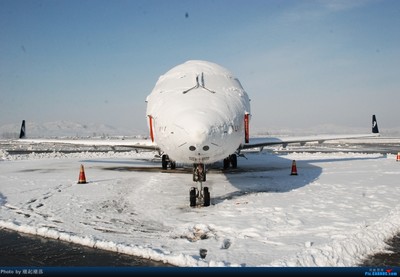
Weather: snow or frosty